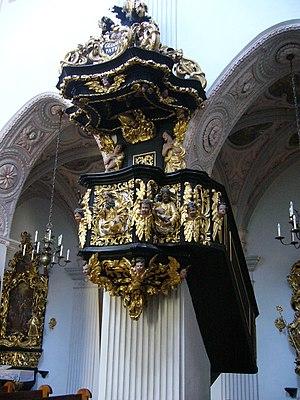
Franz Joseph Feuchtmayer, baptisé le 9 mars 1660 à Wessobrunn et mort le 25 décembre 1718 à Mimmenhausen, près de Salem, est un membre de la célèbre famille d'artistes allemands Feuchtmayer, sculpteurs et stucateurs de l'art baroque d'Autriche et d'Allemagne méridionale.